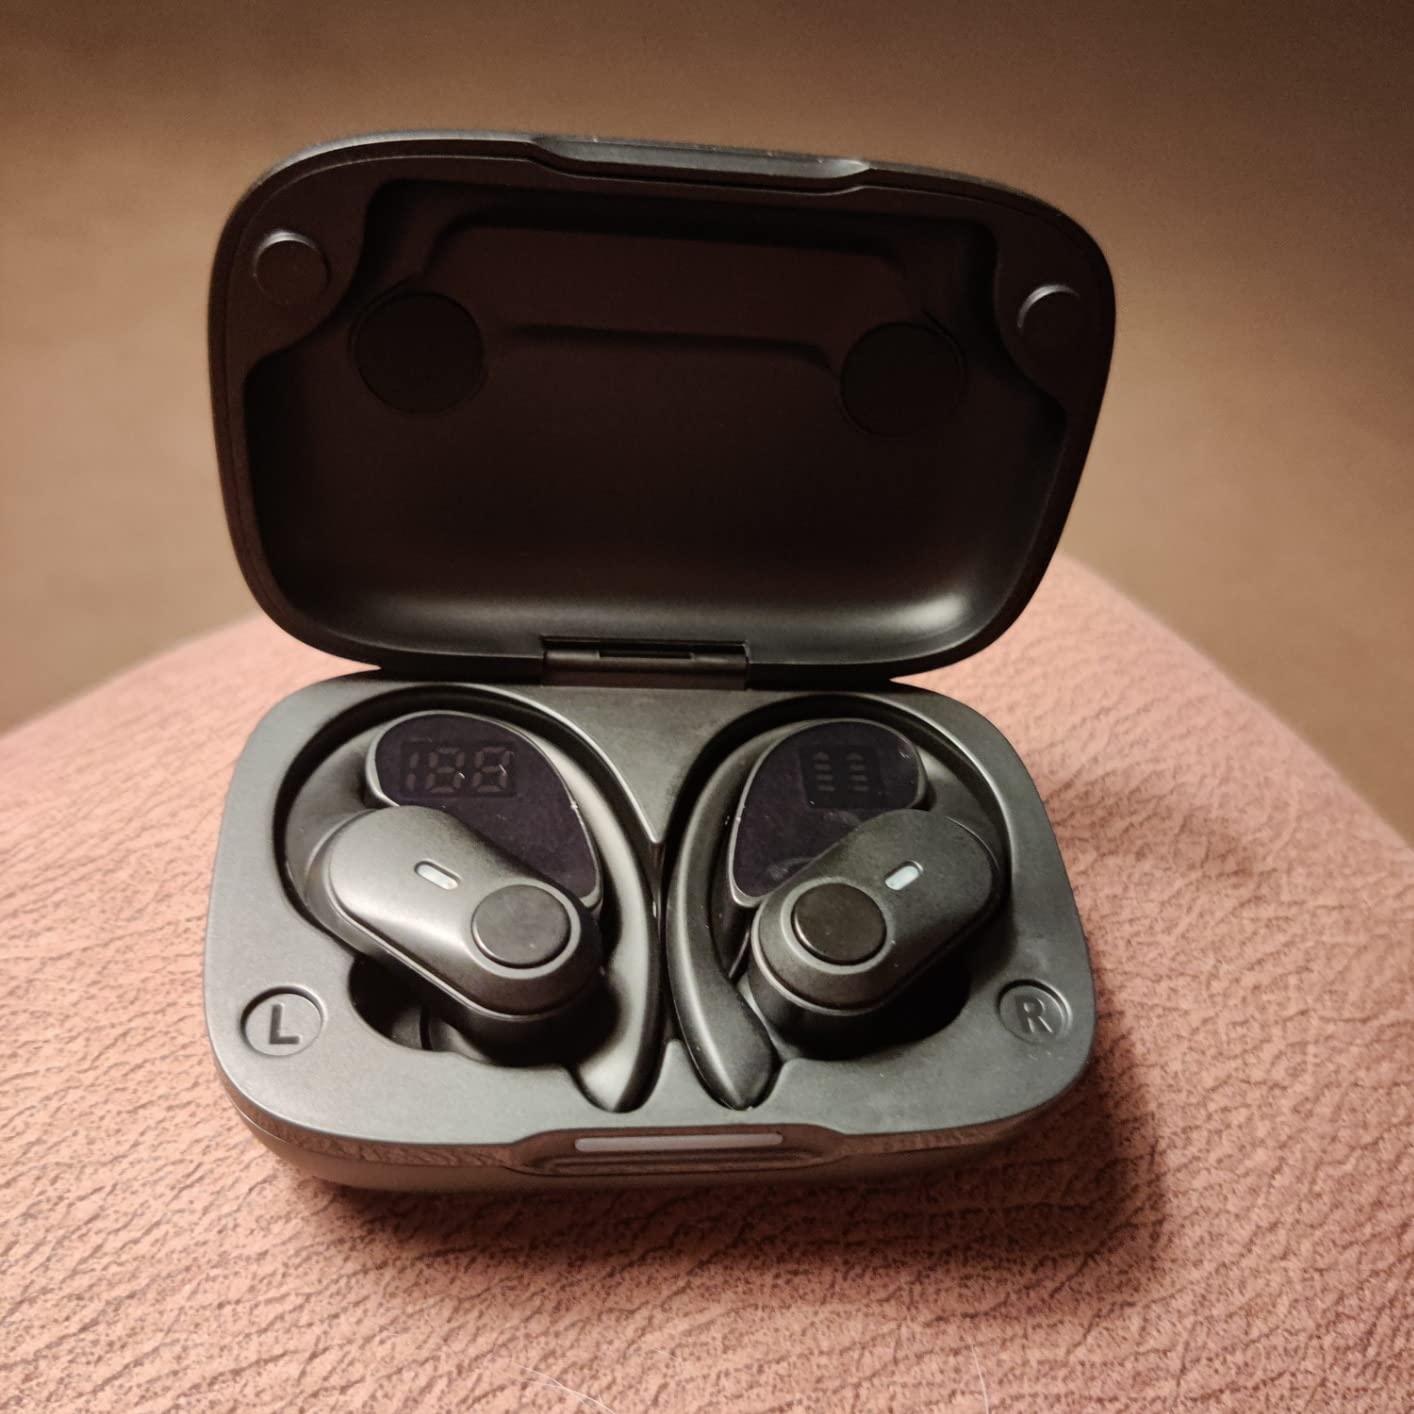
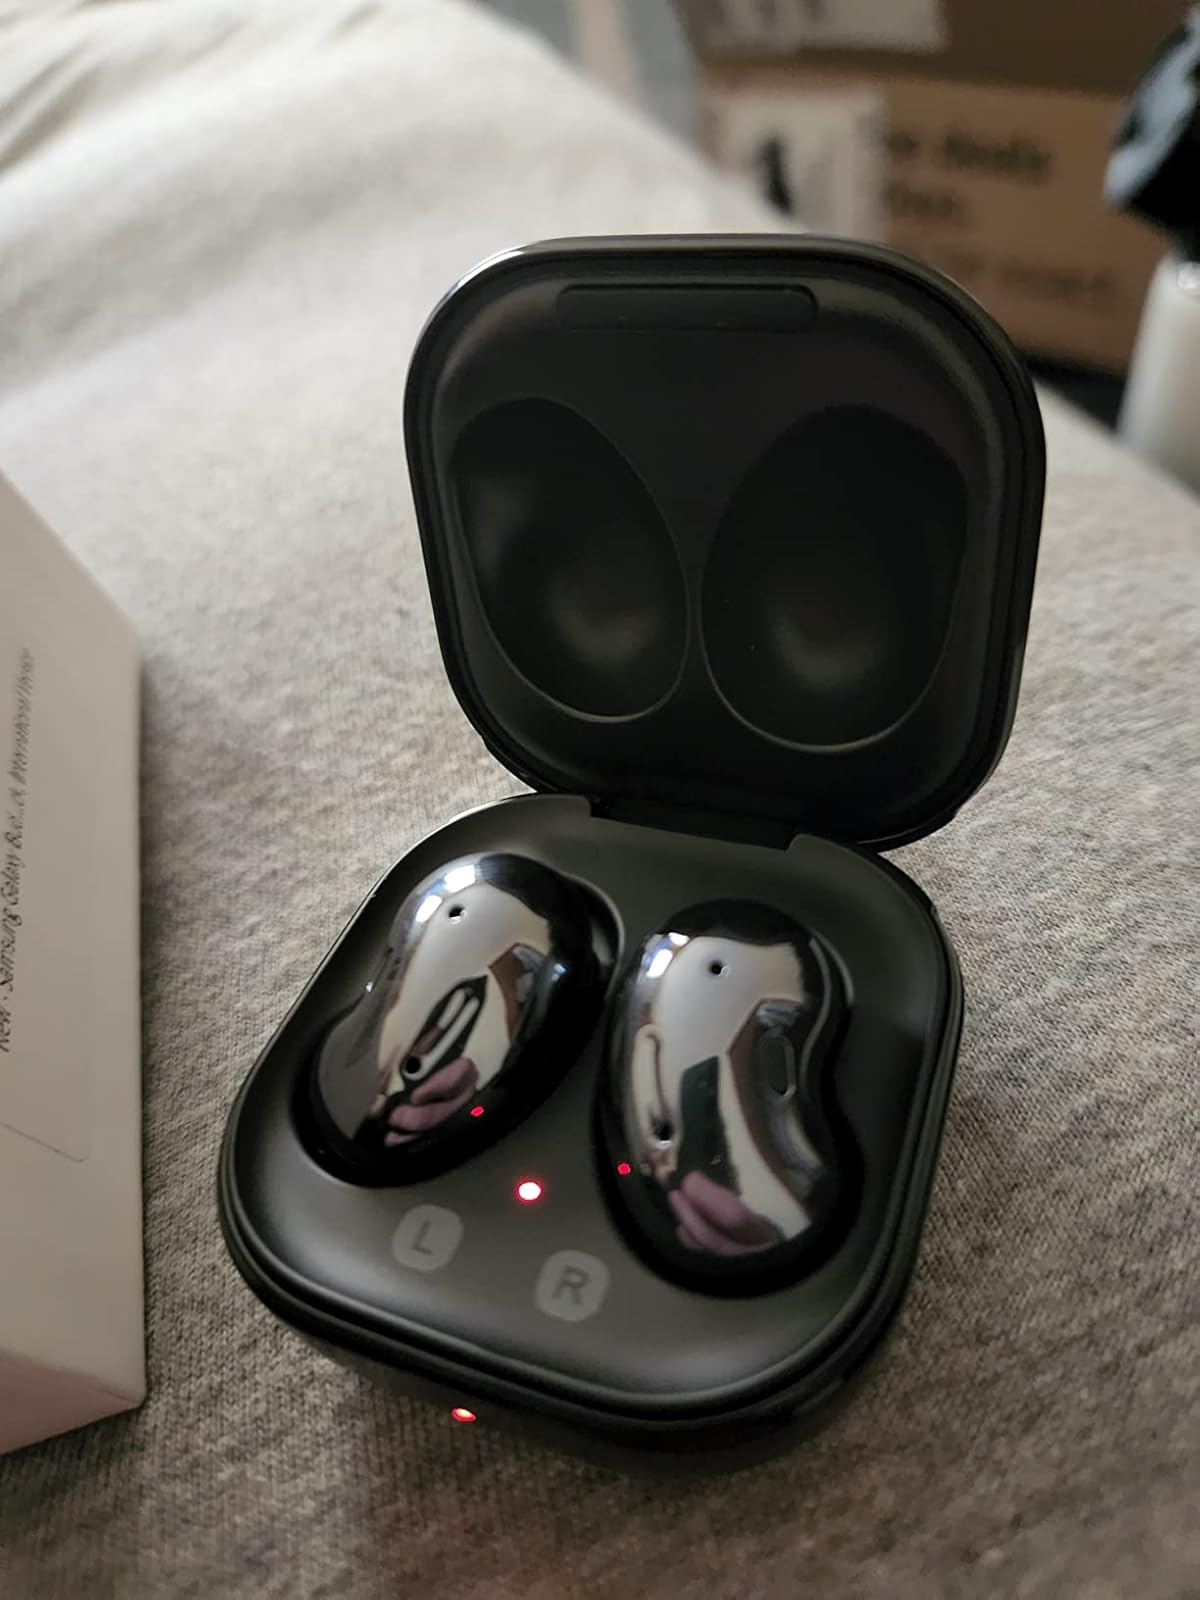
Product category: earbuds
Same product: no